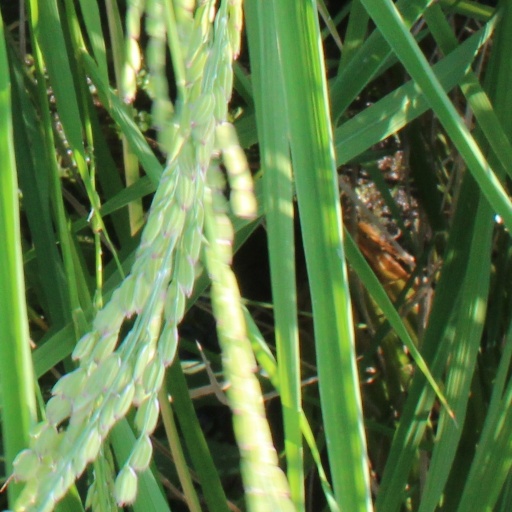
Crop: rice